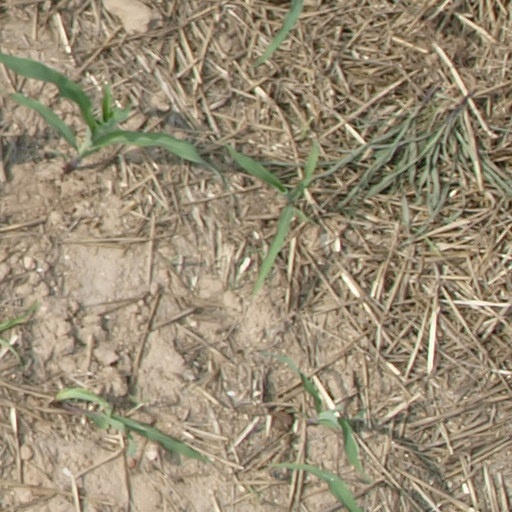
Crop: maize; corn